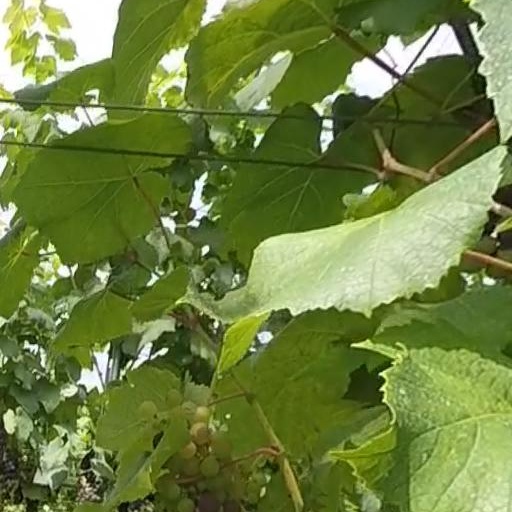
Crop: grape